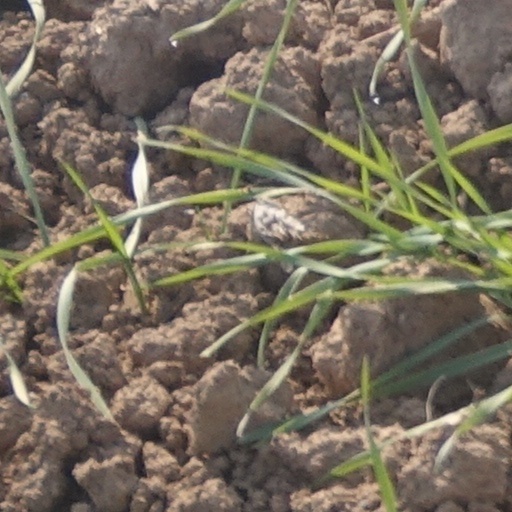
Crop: wheat